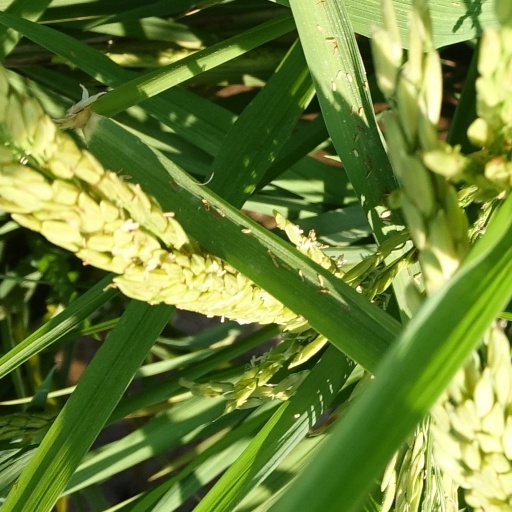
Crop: rice